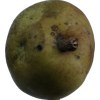
Label: pear